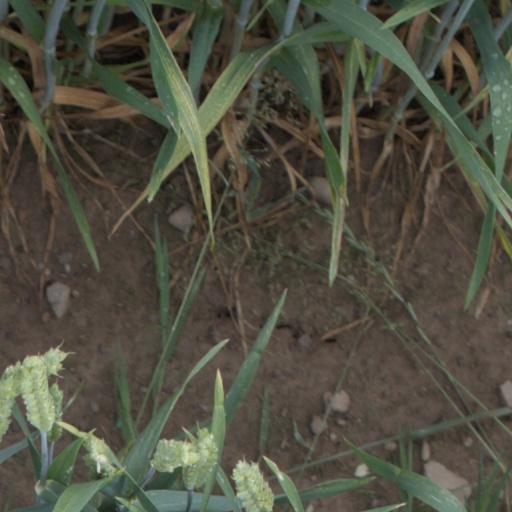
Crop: wheat